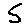
Label: 5